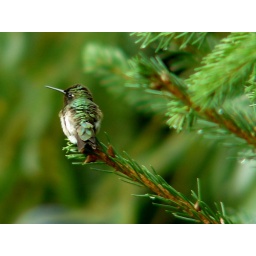
Hummingbird sitting in the pine tree early Sunday morning.